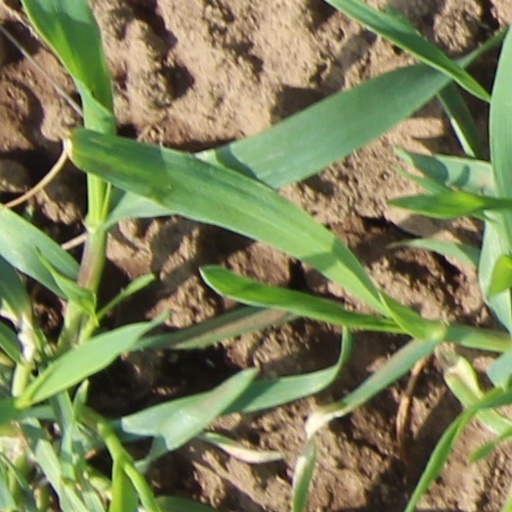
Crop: wheat